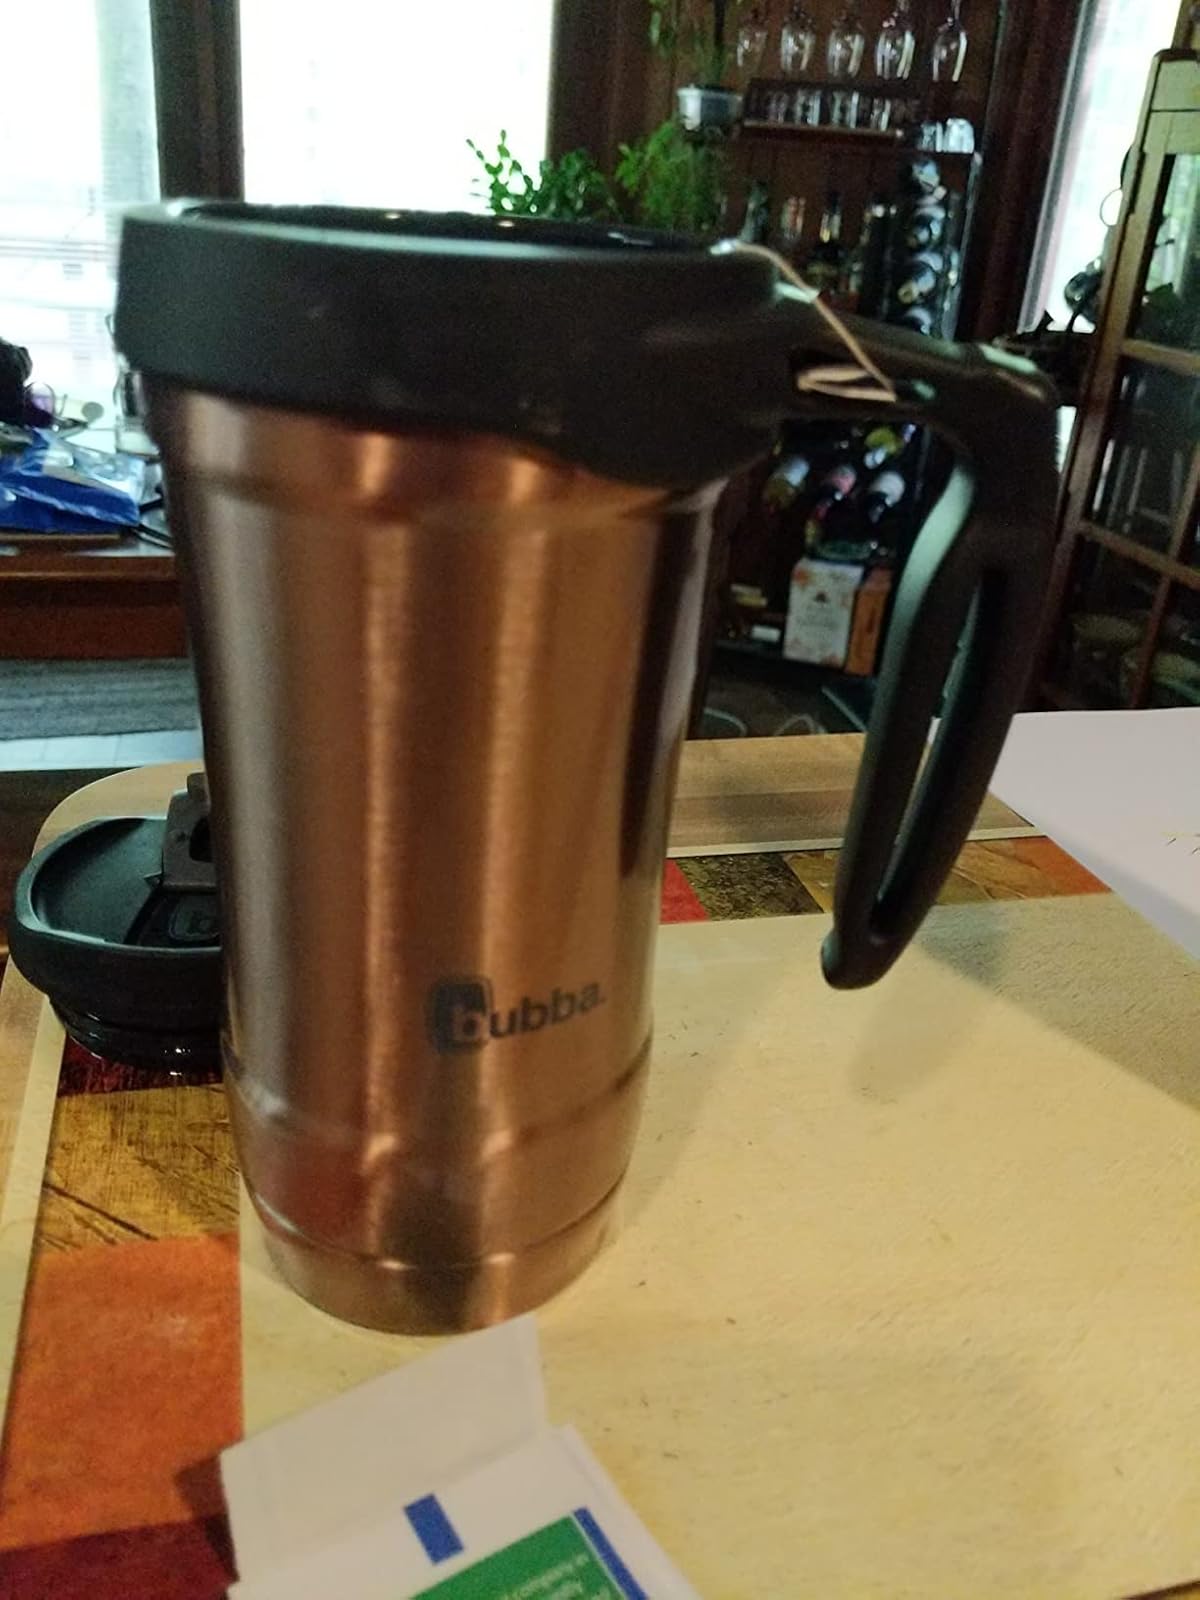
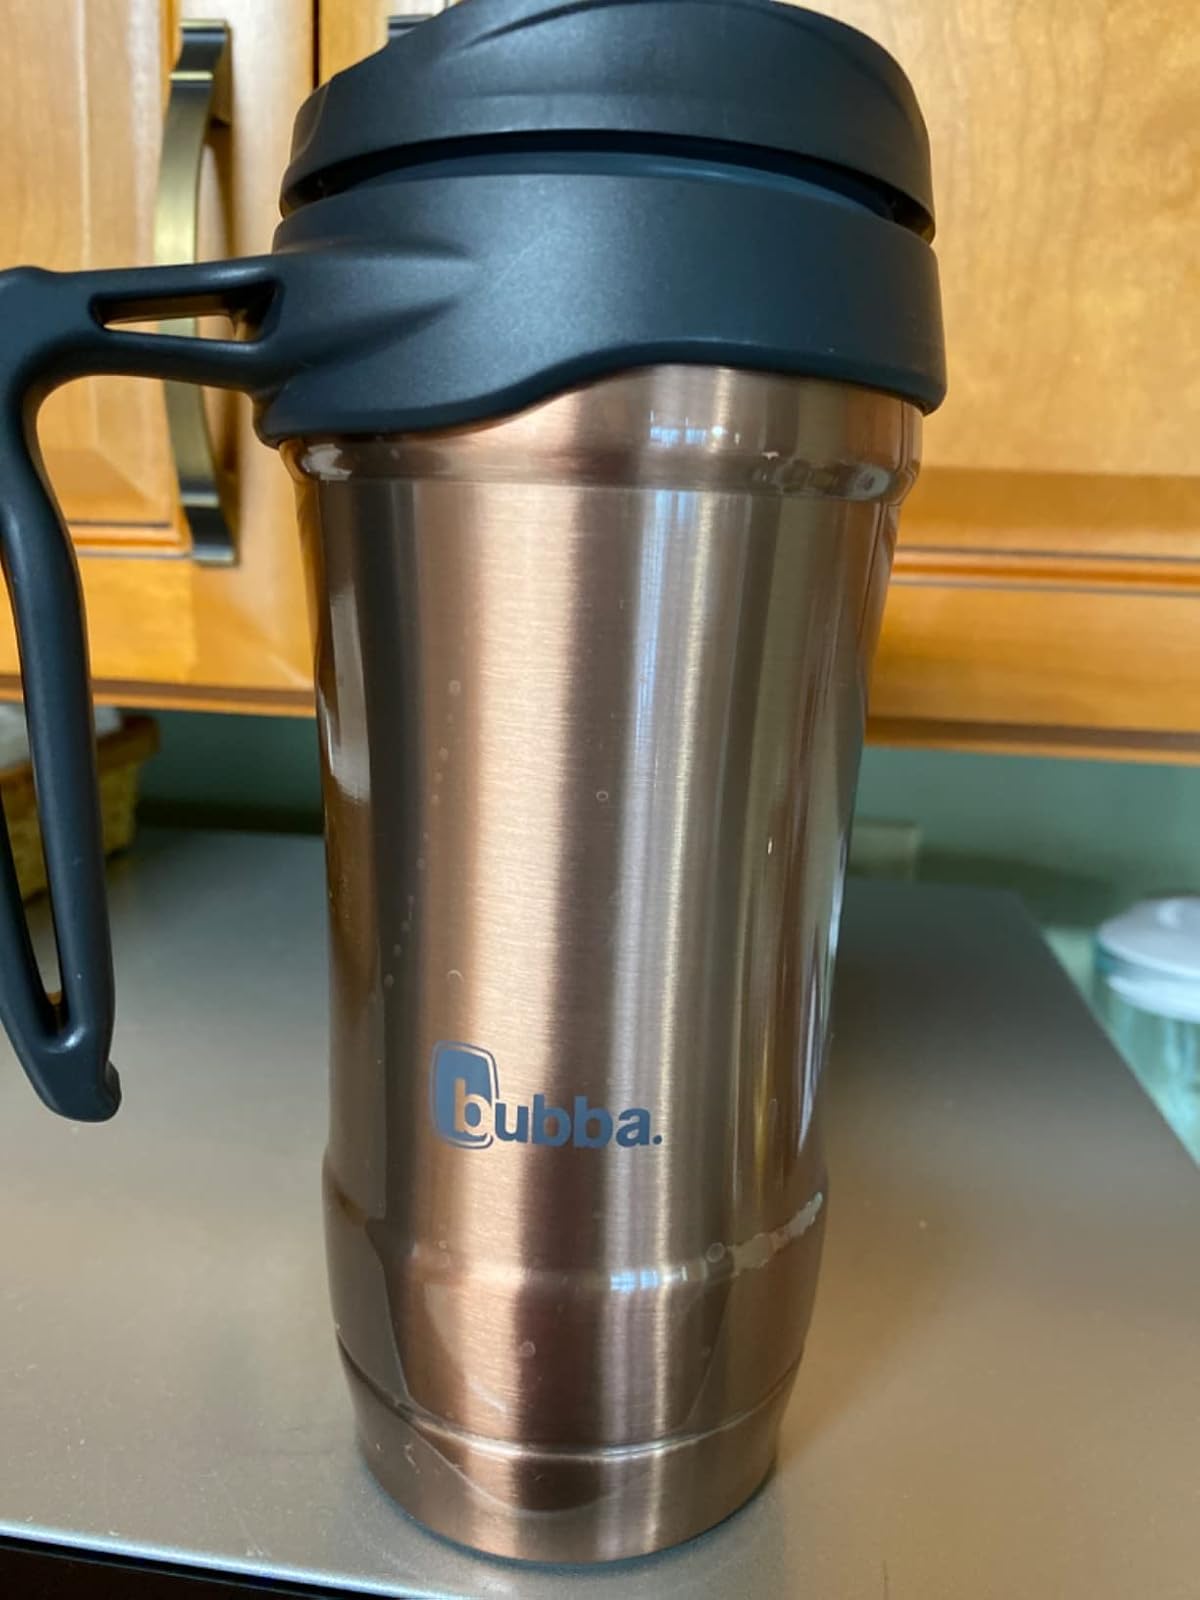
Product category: items_mug
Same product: yes